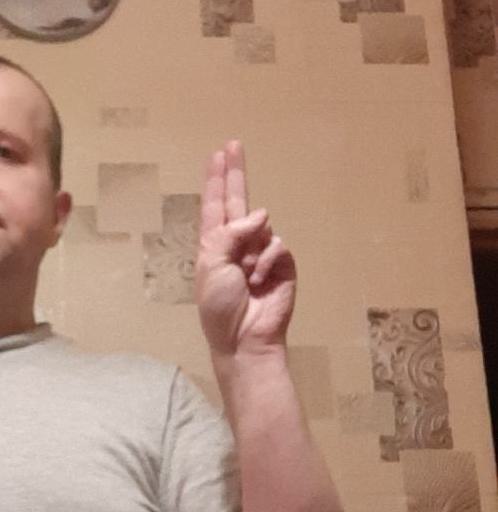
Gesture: two_up